Lylestone

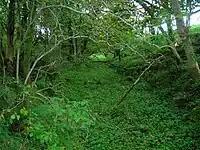
The old route from Lylestone to High Monkredding and its limestone quarries

Coal workings and wastes at Monkridding near Kilwinning were recorded by Timothy Pont as far back as 1608, extending between and , associated with the limestone. As stated, stone and coal workings came close to the mansion house of Monkredding and the old main entrance at Golconda House had to be moved.